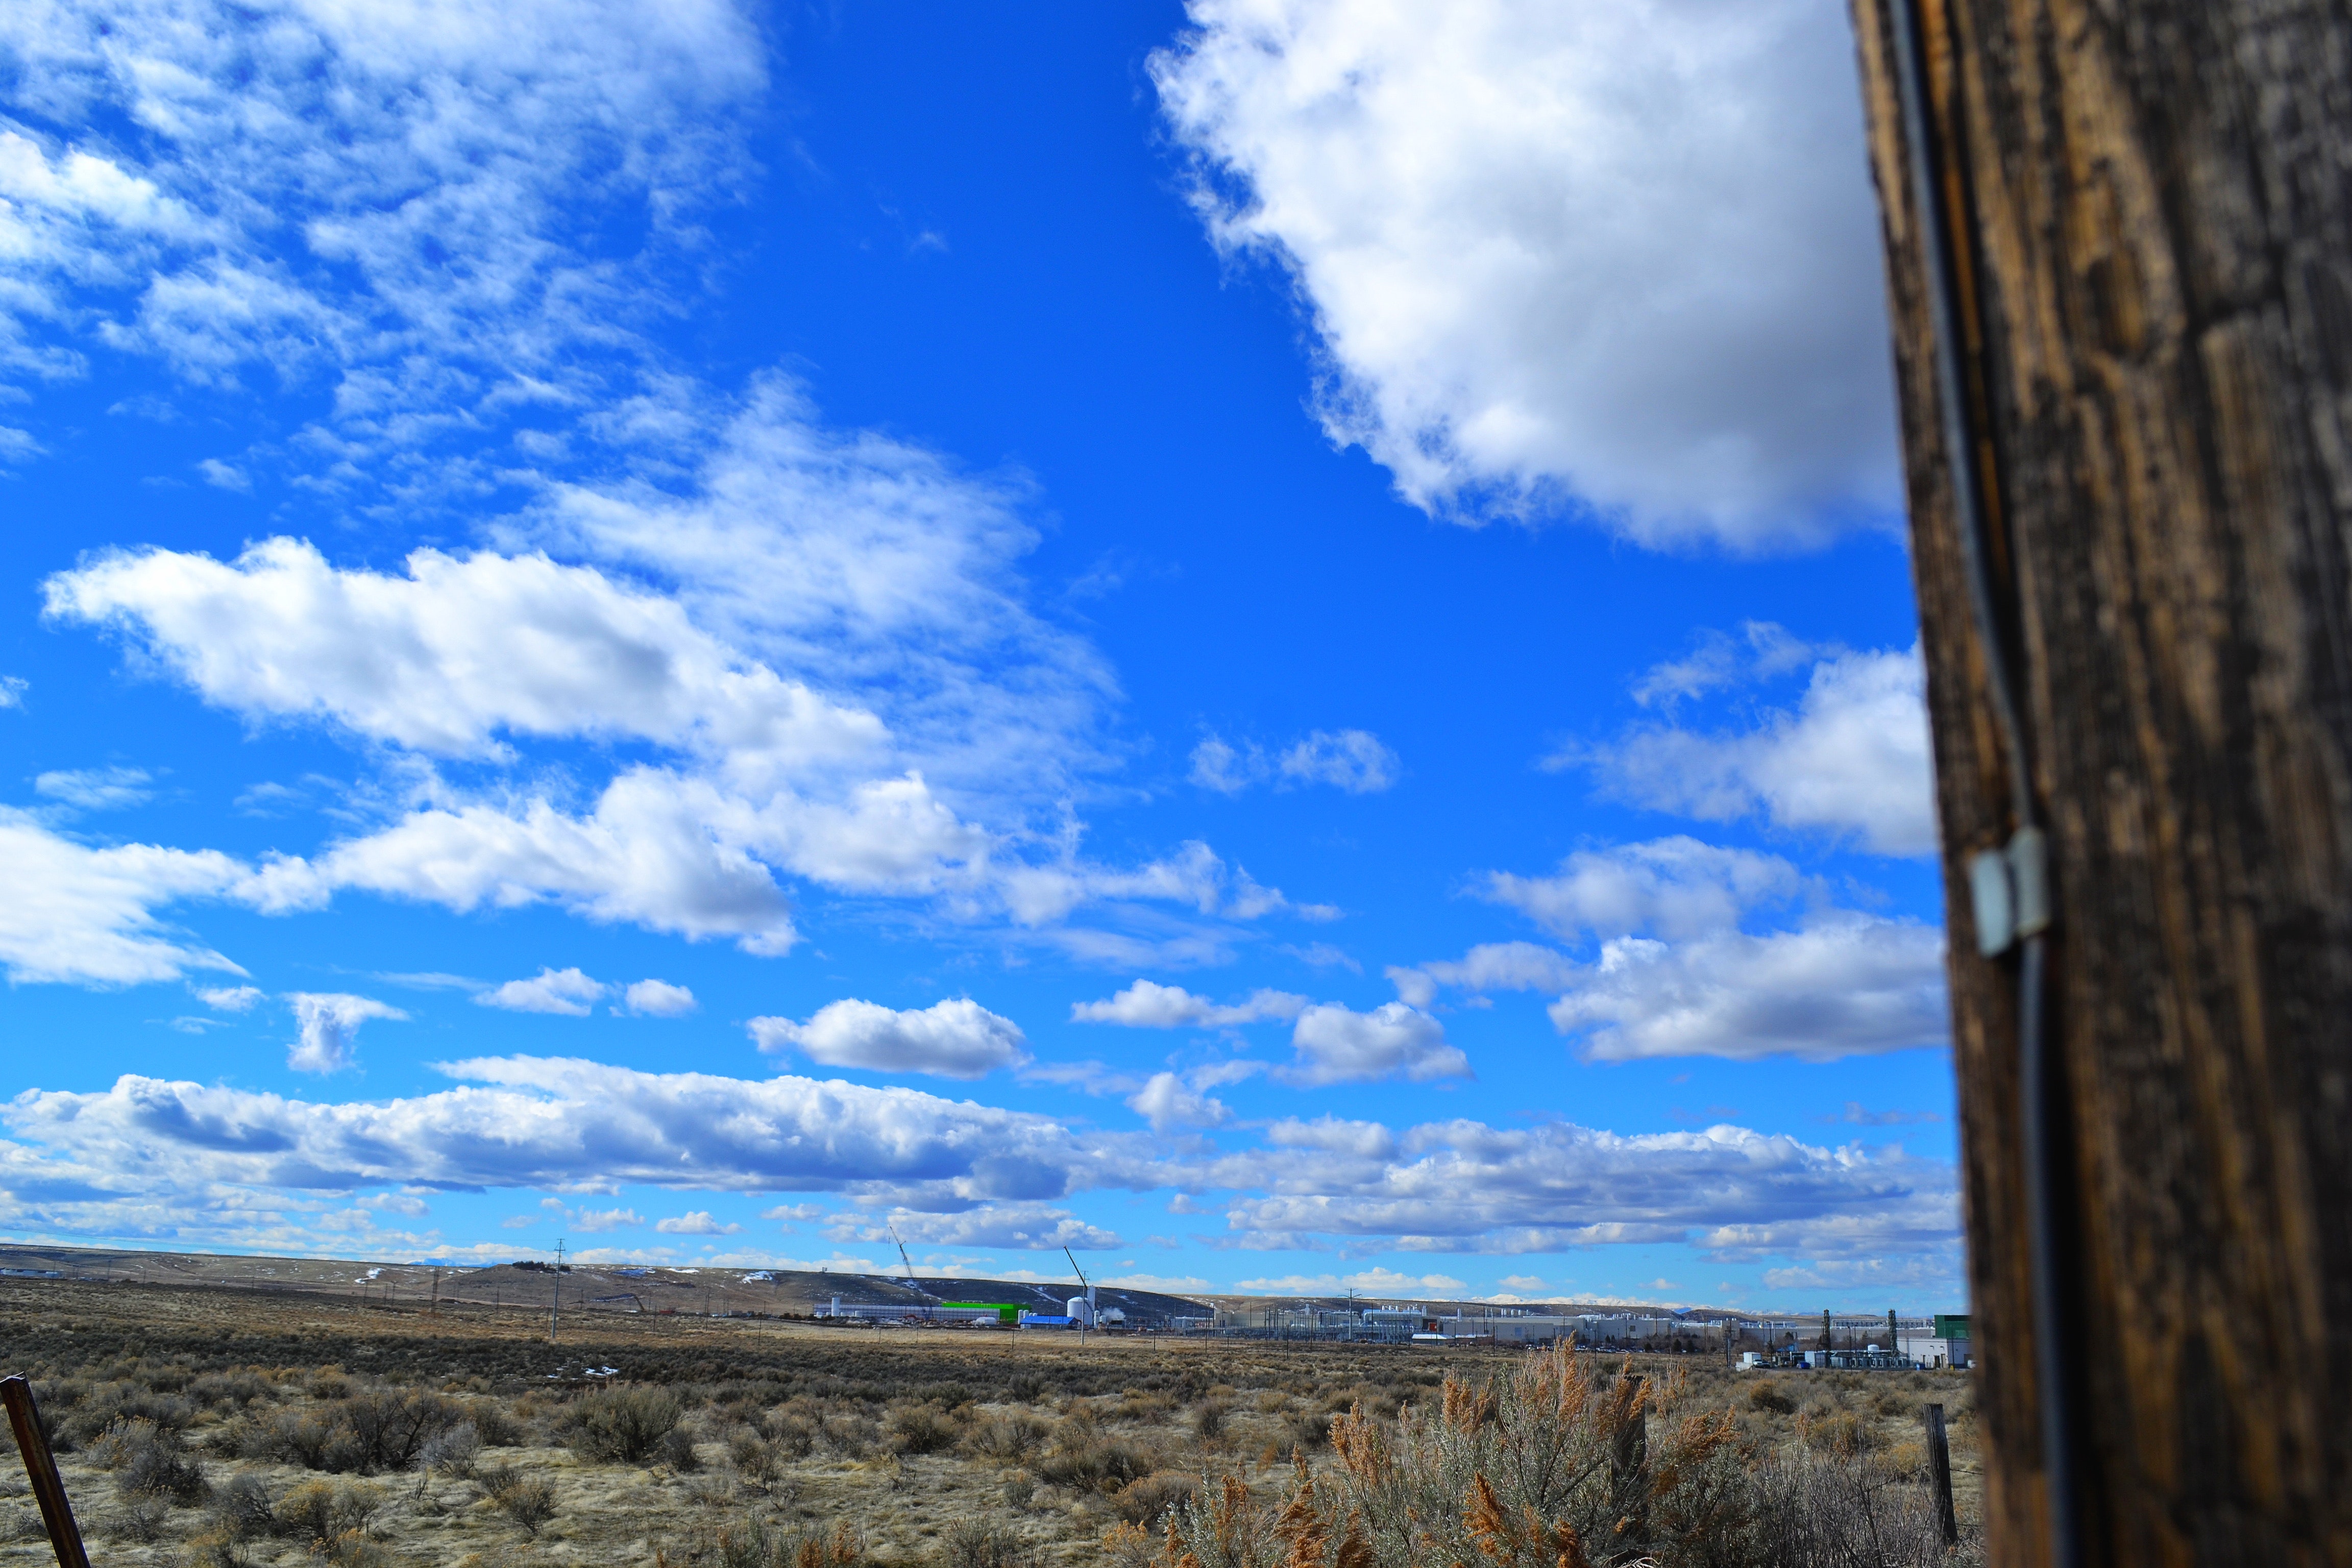
sky, cloud, blue, natural landscape, daytime, cumulus, tree, wilderness, azure, landscape, rock, horizon, ecoregion, plain, meteorological phenomenon, rural area, mountain, plant, architecture, geology, road, formation, national park, window, grassland, hill, steppe, vacation, shrubland